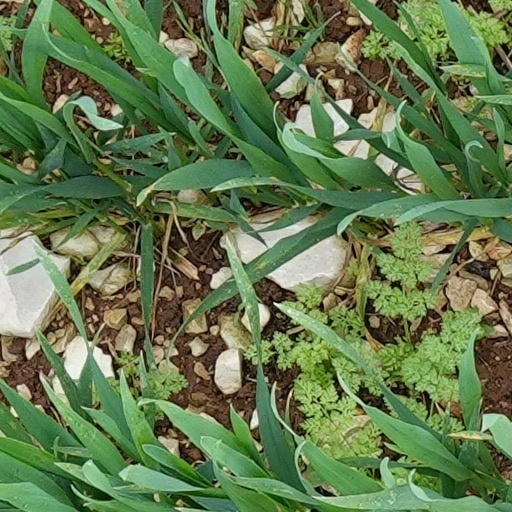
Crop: wheat